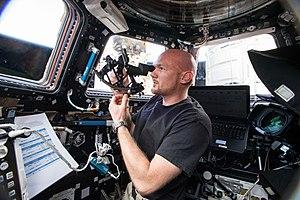
L'expédition 56 est le 56ᵉ roulement de l'équipage permanent de la Station spatiale internationale. La mission débute en juin 2018, et est commandée par l'astronaute Andrew Feustel.